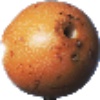
Label: Granadilla 1